Thorvald Oljemark

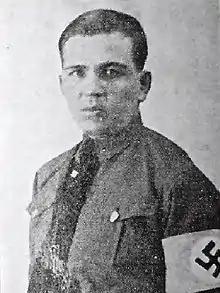

Hjalmar Thorvald Oljemark (24 March 1900 – 25 April 1938) was a Finnish manor owner and a Nazi. He was one of the founders of the Nazi party called the Finnish People's Organisation and also worked as its propaganda chief and editor-in-chief of the party's newspapers.